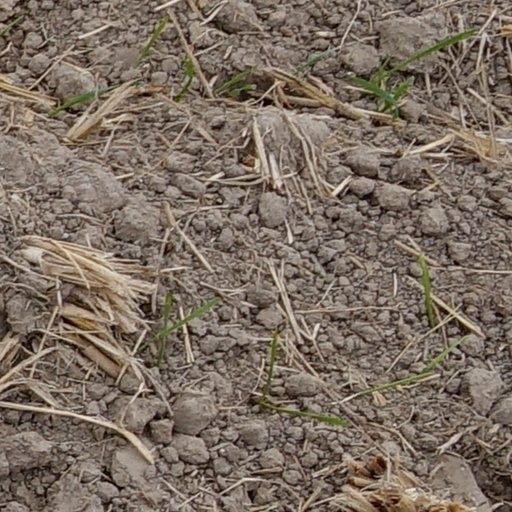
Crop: wheat